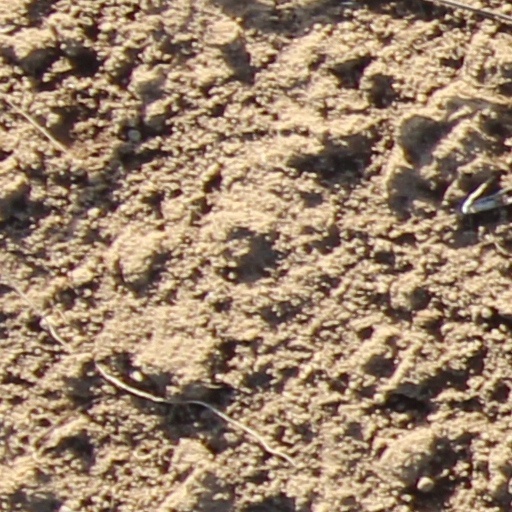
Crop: wheat